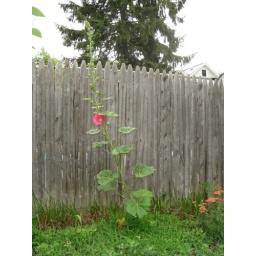
pink hollyhock by the back fence